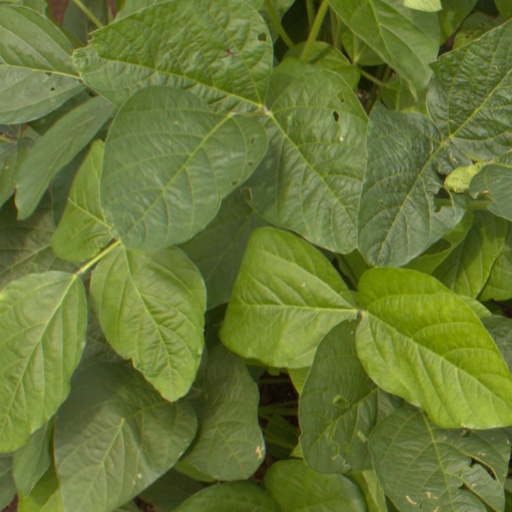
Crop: soybean